Adiverukal

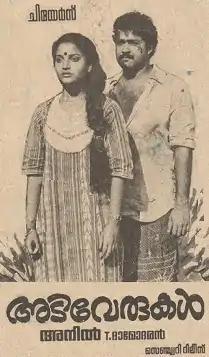
Promotional poster designed by P. N. Menon

Adiverukal is a 1986 Indian (Malayalam) social-problem film directed by S. Anil Kumar (in his directorial debut) and written by T. Damodaran from a story by Peruvanthanam Sukumaran. It was produced by Mohanlal and Century Kochumon under the company Chears Films. The film stars Mohanlal, Karthika, Sukumari and Jagathy Sreekumar. The film has musical score and songs composed by Shyam.